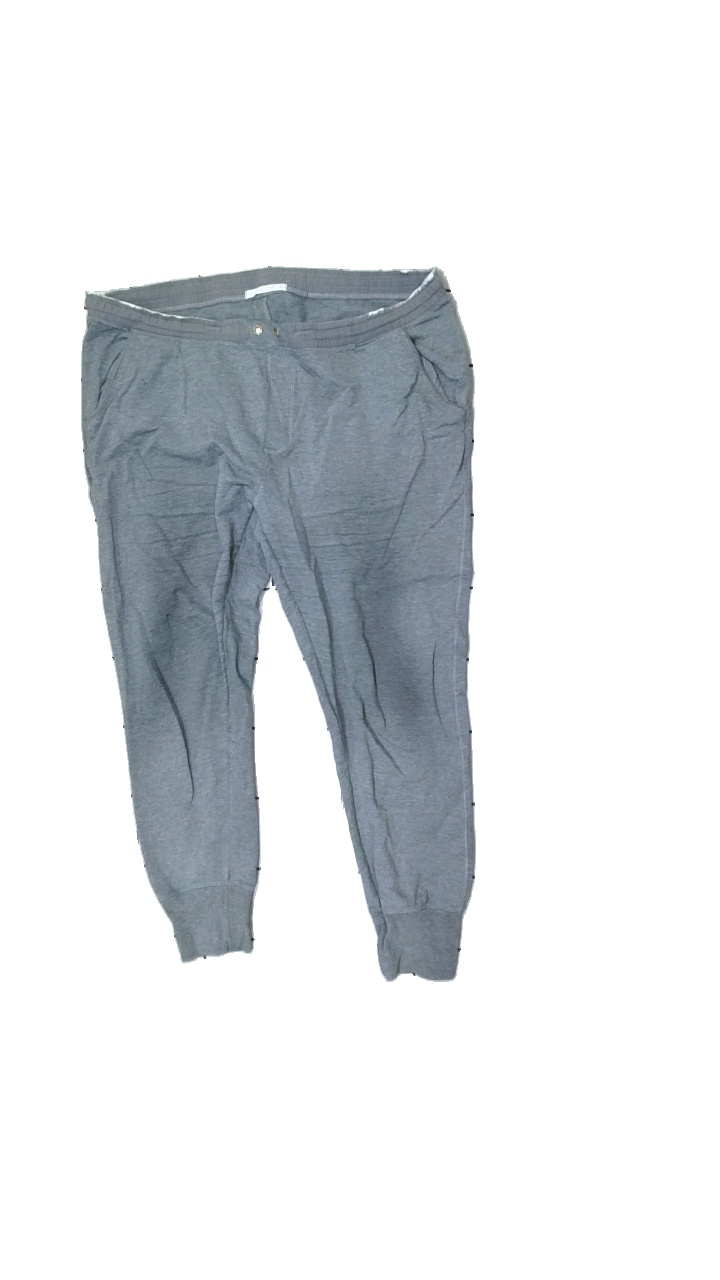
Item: Trousers (Ladies)
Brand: Missing
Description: grey sweatpants
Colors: Grey
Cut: Loose
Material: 56% Cotton 44% Polyester
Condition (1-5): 1
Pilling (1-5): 3
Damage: stained
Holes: Minor
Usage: Export
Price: <50